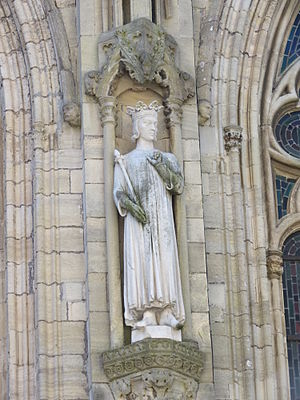
Vilhelm Jernarm
Vilhelm Jernarm var en normannisk ridder og eventyrer, der lagde grunden til Hauteville-slægtens magt i Syditalien. Han var en af Tancred af Hautevilles 12 sønner, og han tog til Italien omkring 1035 sammen med sin yngre bror Drogo, på opfordring af andre normanner, samlet omkring Rainulf Drengot, der var blevet greve af Aversa i 1030.